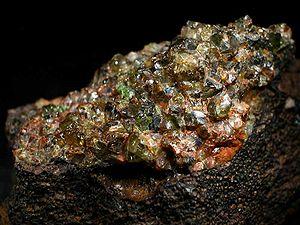
En chimie du solide, l'isomorphisme ou isomorphotropie est la faculté de composés différents de cristalliser avec des mailles de même symétrie et dont les paramètres sont proches, ce qui leur permet de former des cristaux mixtes.